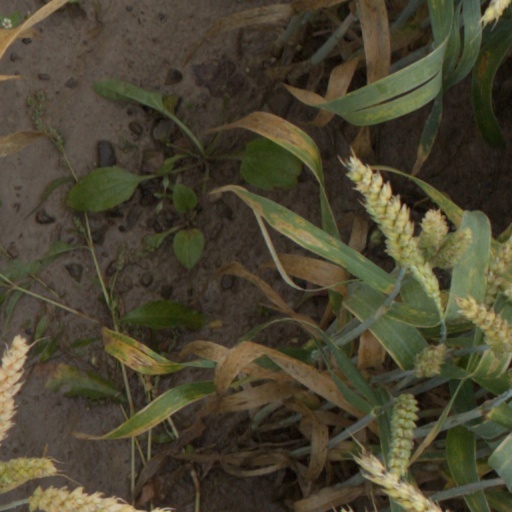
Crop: wheat